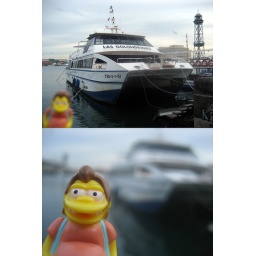
our young guy (bah) came in by boat over the ocean